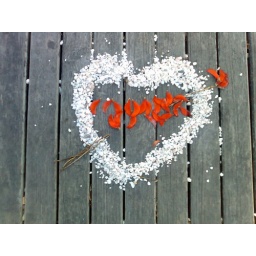
Will walking home from the office found this heart made by someone else